Funnies on Parade

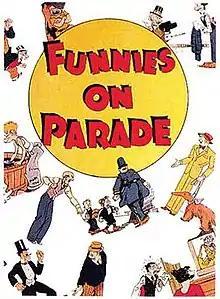
Cover of "Funnies on Parade" (1933)

Funnies on Parade is an American giveaway publication of 1933 that was a precursor of comic books. The eight-page publication featured reprints of such popular syndicated comic strips as "The Bungle Family", "Joe Palooka", "Keeping Up with the Joneses", "Mutt and Jeff", "Reg'lar Fellers", and "Somebody's Stenog". Creators included F. O. Alexander, Gene Byrnes, Al Capp, Clare Victor Dwiggins, A. E. Hayward, C. M. Payne, Al Smith, and Harry J. Tuthill.